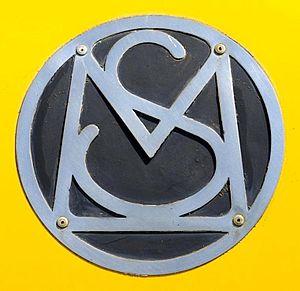
Logo du constructeur aéronautique français Morane-Saulnier.
Morane-Saulnier était un constructeur aéronautique français fondé en 1910 par les frères Léon et Robert Morane.